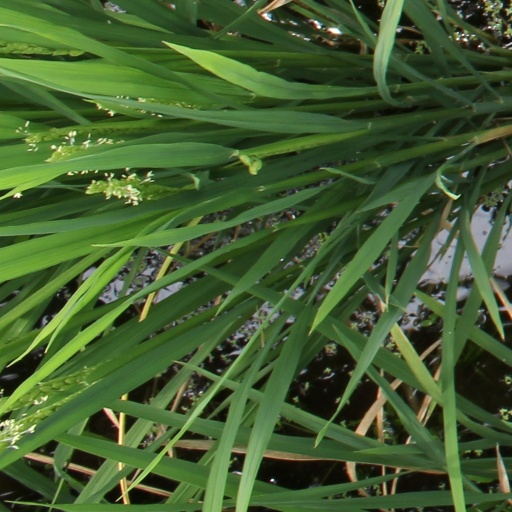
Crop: rice